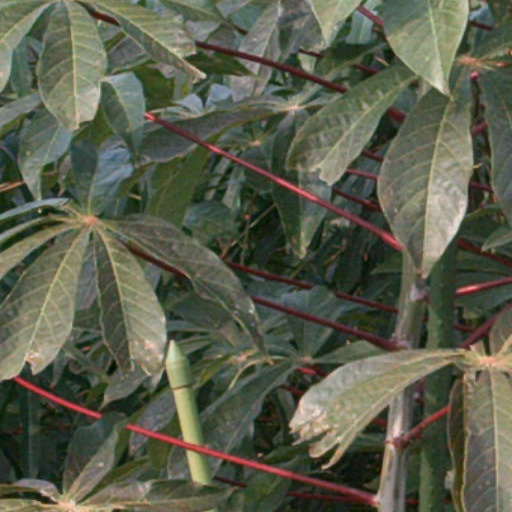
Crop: cassava